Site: brandenburg
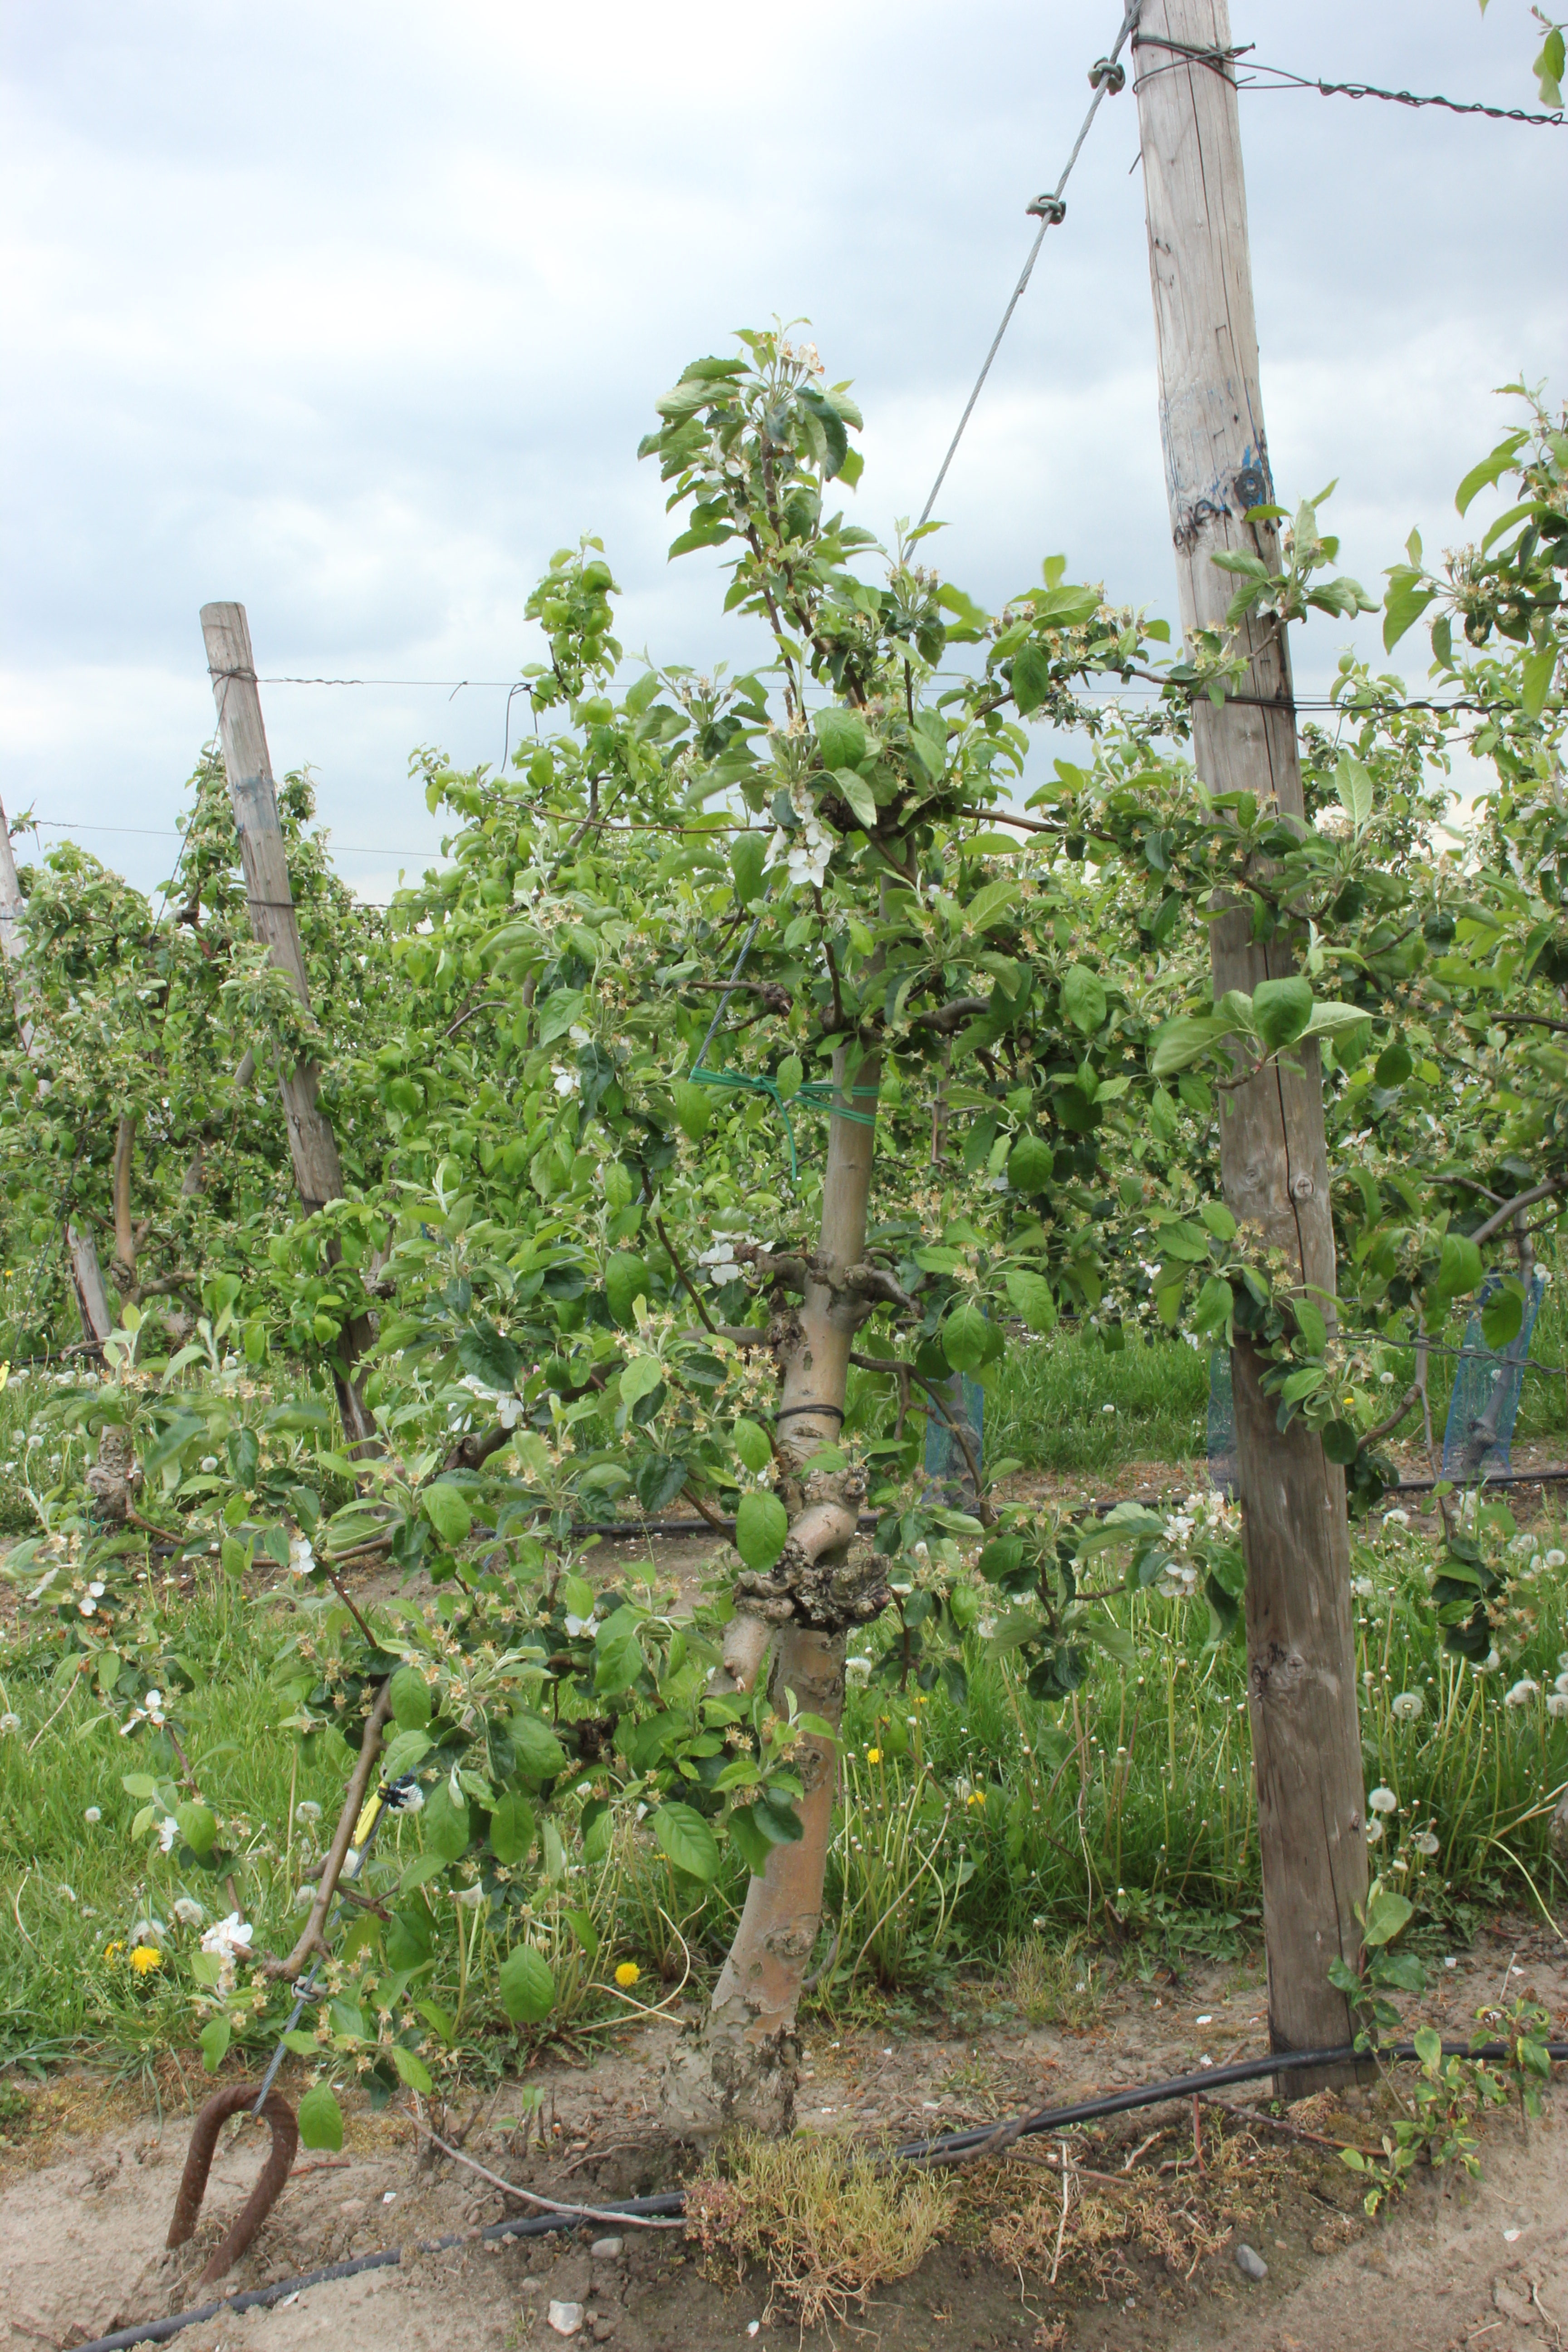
Growth stage (BBCH 67): Flowering